Miyoshi Nagayoshi

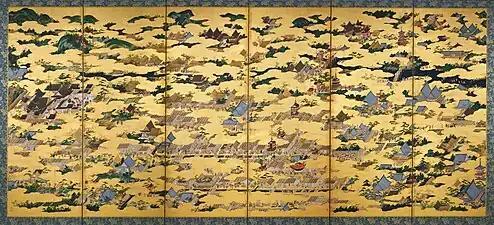
Painting of Kyoto in 16th century drawn by Kanō Eitoku

In 1548, on the 12th of the month, Nagayoshi asked Hosokawa Harumoto to pursue and kill Miyoshi Masanaga and his son, but his request was not accepted, so on October 28, he joined forces with his former enemies, Hosokawa Ujitsuna and Yusa Naganori, and rebelled against Harumoto, sending troops to the 17 Manors of Kawachi where they had a rivalry, and besieged Enokami Castle, where Miyoshi Masakatsu was holed up. Nagayoshi's actions were called "Miyoshi Chikuzen no Kami (Nagayoshi) Treason" by Rokkaku Sadayori, who was on Harumoto's side. This conflict caused political turmoil in Kyoto as it also forced shogun Ashikaga Yoshiharu, who had just returned to Kyoto 2 years ago, to now flee again from the city.